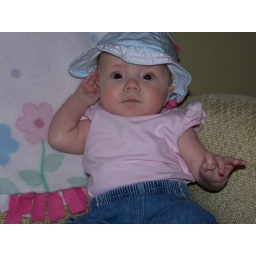
Janna in cute blue hat